English Rain

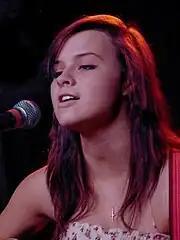
Aplin performing in Islington, London on 25 June 2010.

To promote the album, Aplin went on two tours. The first was a smaller, mini-tour which took place in March 2013, two months before the album's release, to smaller venues; while the second was a larger tour, where Aplin performed at larger venues such as the O2 Shepherd's Bush Empire in London. The second tour took place in Autumn 2013.